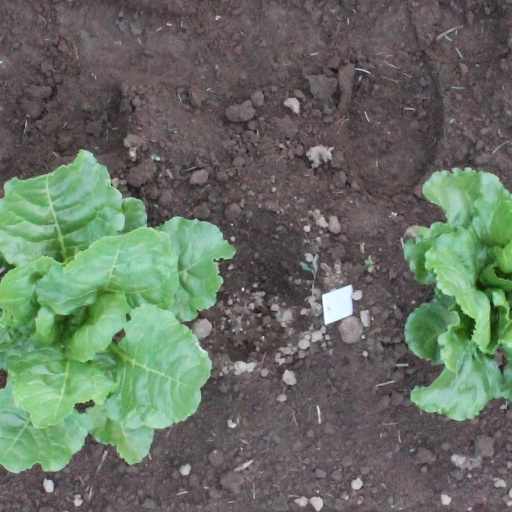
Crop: sugar beet